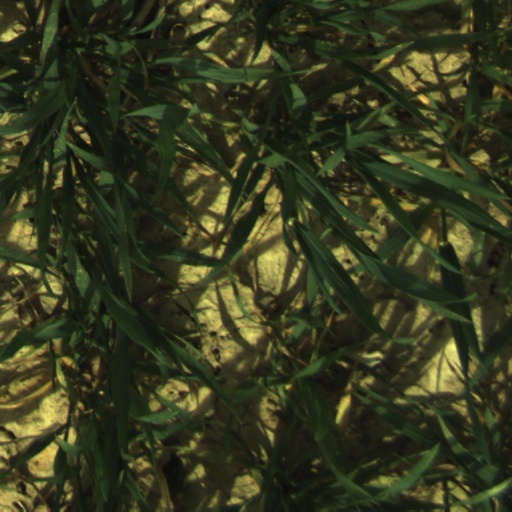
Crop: wheat